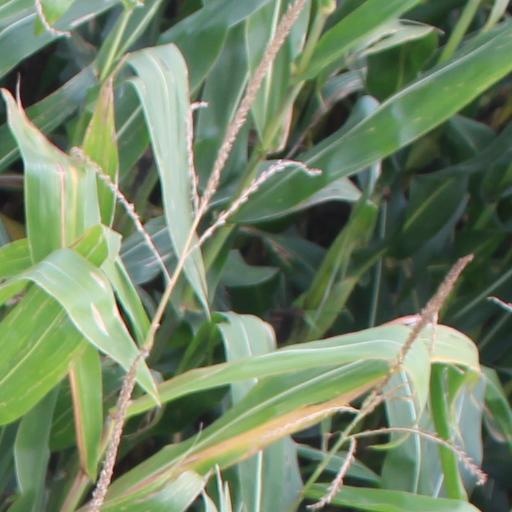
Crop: maize; corn